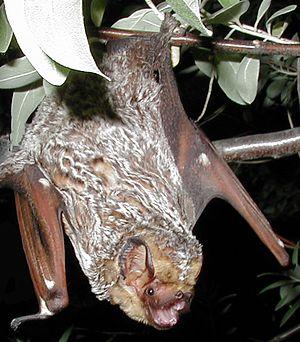
Cette liste commentée recense la mammalofaune en Islande. Elle répertorie les espèces de mammifères islandais actuels et celles qui ont été récemment classifiées comme éteintes. Cette liste comporte 41 espèces réparties en sept ordres et 18 familles, dont quatre sont « en danger », trois sont « vulnérables », trois autres sont « quasi menacées » et quatre ont des « données insuffisantes » pour être classées.
Cette liste commentée recense la mammalofaune au Royaume-Uni. Elle répertorie les espèces de mammifères britanniques actuels et celles qui ont été récemment classifiées comme éteintes. Comme ici ne sont référencés que les nations constitutives et les dépendances de la Couronne, cette liste ne comptabilise pas les animaux présents dans Akrotiri et dans Dhekelia, qui sont des bases militaires souveraines situées à Chypre, ni des territoires britanniques d'outre-mer, qui sont des régions disséminées un peu partout dans le monde.
Cette liste commentée recense la mammalofaune en Europe. Elle répertorie les espèces de mammifères européens actuels et celles qui ont été récemment classifiées comme éteintes. Comme ici n'est référencé que l'Europe dans ses limites géographiques les plus communément admises, cette liste ne comptabilise pas les animaux présents dans les îles Canaries, Madère, le Groenland, la Sibérie, la partie asiatique de la Transcaucasie, l'Anatolie et Chypre.